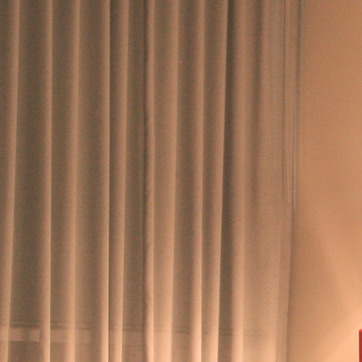
Material: fabric